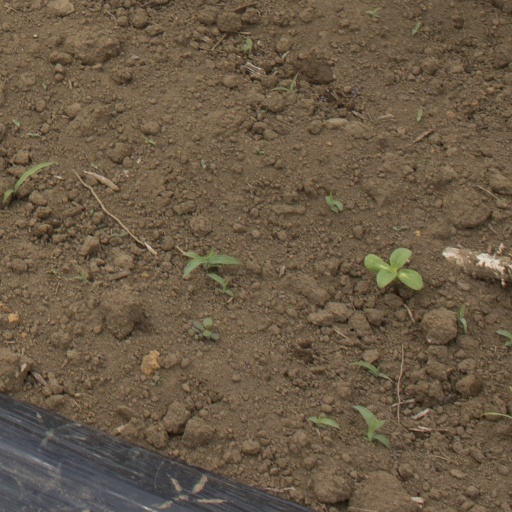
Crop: Jerusalem artichoke